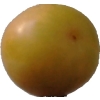
Label: cherry_wax